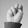
ASL letter: N